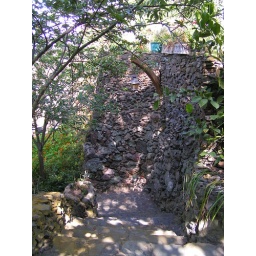
Paul Bern &amp;amp; Jean Harlow were seated on the stone wall to the left in the 1932 photo.